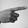
ASL letter: G